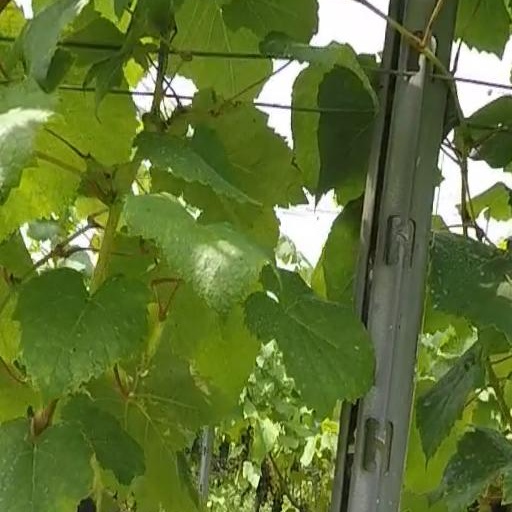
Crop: grape